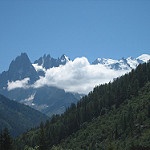
Label: mountain